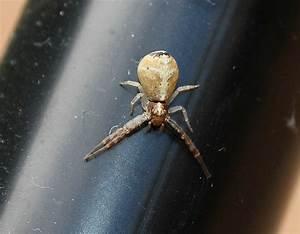
spider